Answer in natural language. Consider the 3D positions of the objects in the scene and not just the 2D positions in the image. Is the centerpoint of  potted houseplant with lush green foliage at a higher height than silver doubledoor refrigerator? Choose between the following options: no or yes
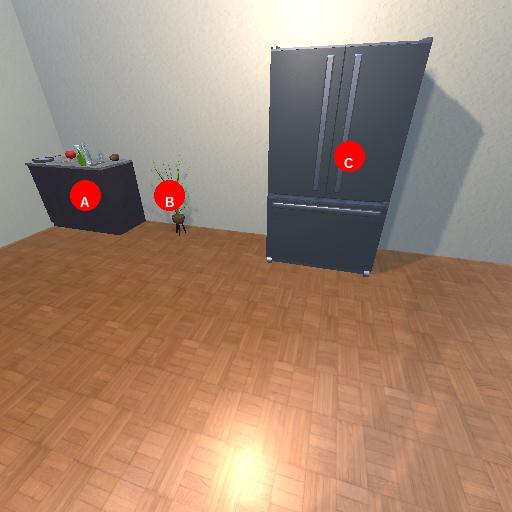
<answer>no</answer>